Zamość Rotunda

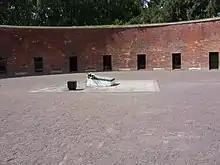
Rotunda Zamosc. Stone plaque commemorating the site of the cremation of human bodies

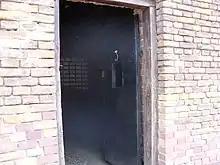
Entrance to cell No. 3. Rotunda Zamosc. Gestapo camp 1940-1944

The Zamość Rotunda (also known as the Museum of Martyrdom of the Zamość Region - Rotunda, is a Polish museum devoted to remembering the atrocities committed at the former Rotunda Zamość Nazi German camp located in Zamość near Lublin. The Nazi German Gestapo camp was set up in occupied Poland during World War II, as part of the Polish extermination program known as the German AB-Aktion in Poland, Ethnic cleansing of Zamojszczyzna by Nazi Germany...